Tuckahoe (plantation)

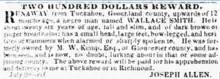
Ad for runaway Wallace Smith from Tuckahoe - "Richmond Enquirer", Richmond, Virginia, November 23, 1852

A woman named Harriet was among the last known African Americans born on Tuckahoe. She had a "clear recollection" of growing up on the plantation, which she recounted in 1915. Her husband, Wesley, was a ditcher.